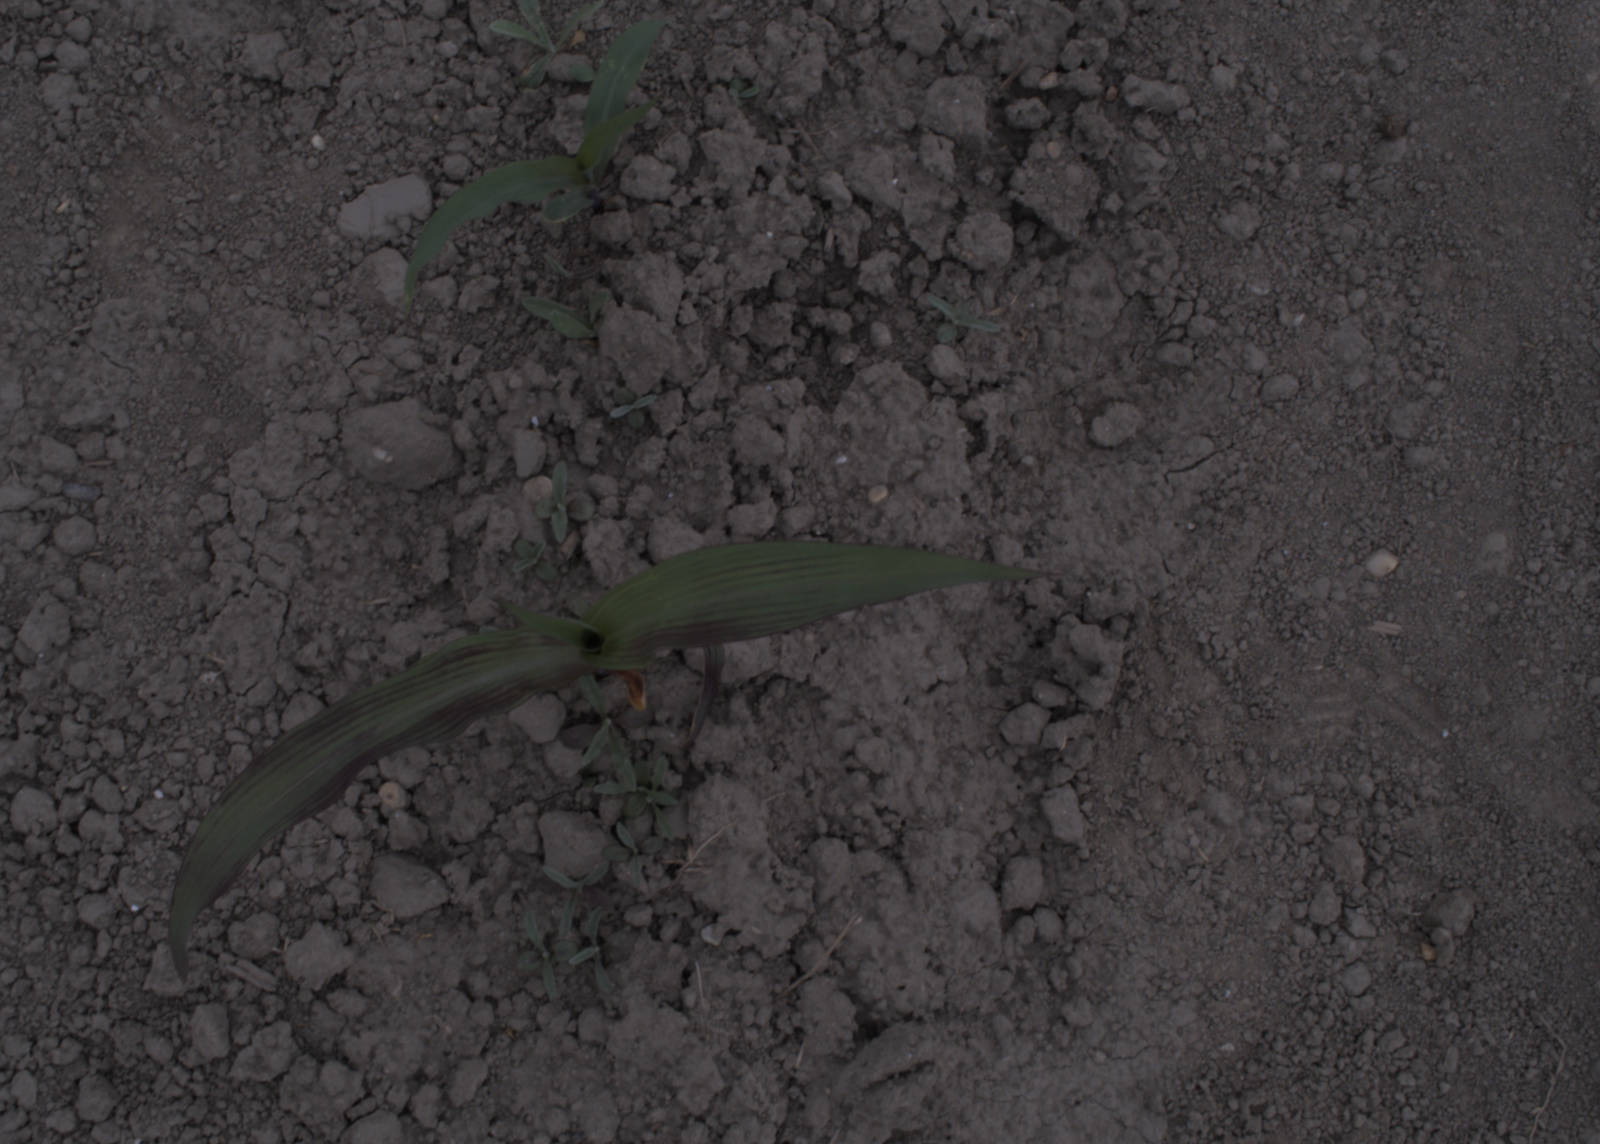
Capture date: 17.08.2020 10:34:28
Weather: cloudy
Wind: light
Seeding date: 21.07.2020
Plant canopy height (mm): 910